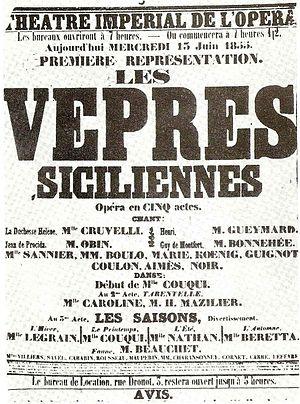
Les Vêpres siciliennes est un grand opéra en cinq actes de Giuseppe Verdi, sur un livret d'Eugène Scribe et Charles Duveyrier créé le 13 juin 1855 à l'Opéra de Paris salle Le Peletier.